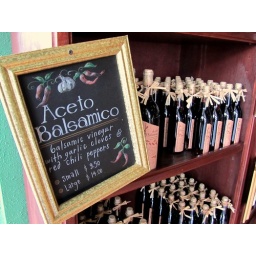
flavourful goodness in bottles - balsamic vinegar on sale at a store at pike place market